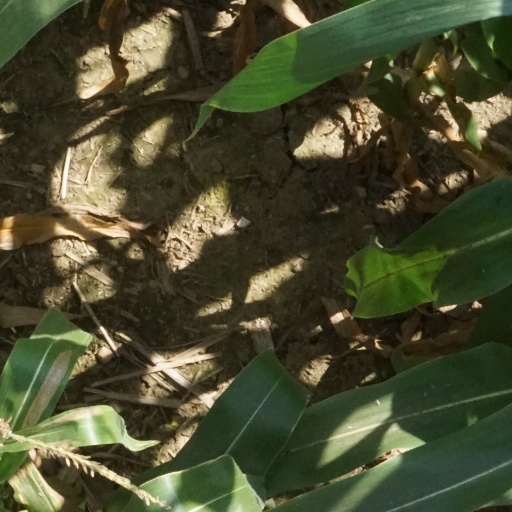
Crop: maize; corn